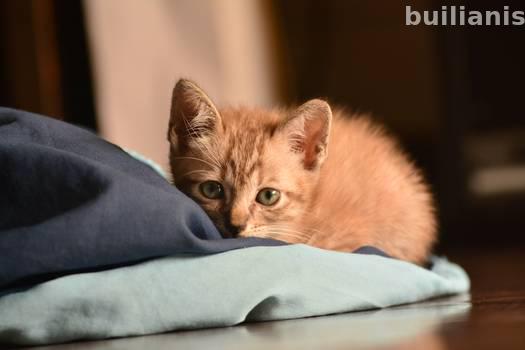
Label: Watermark